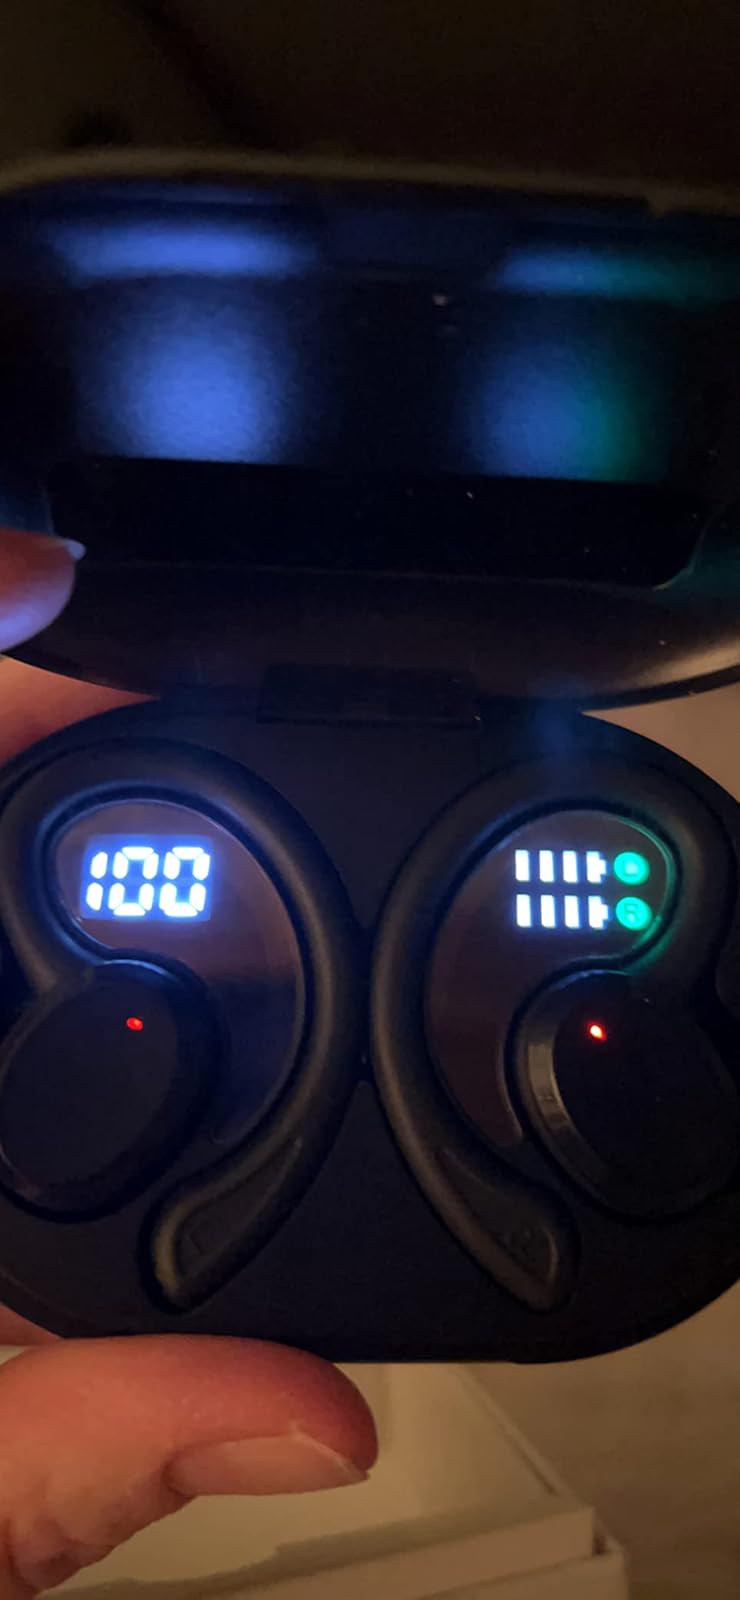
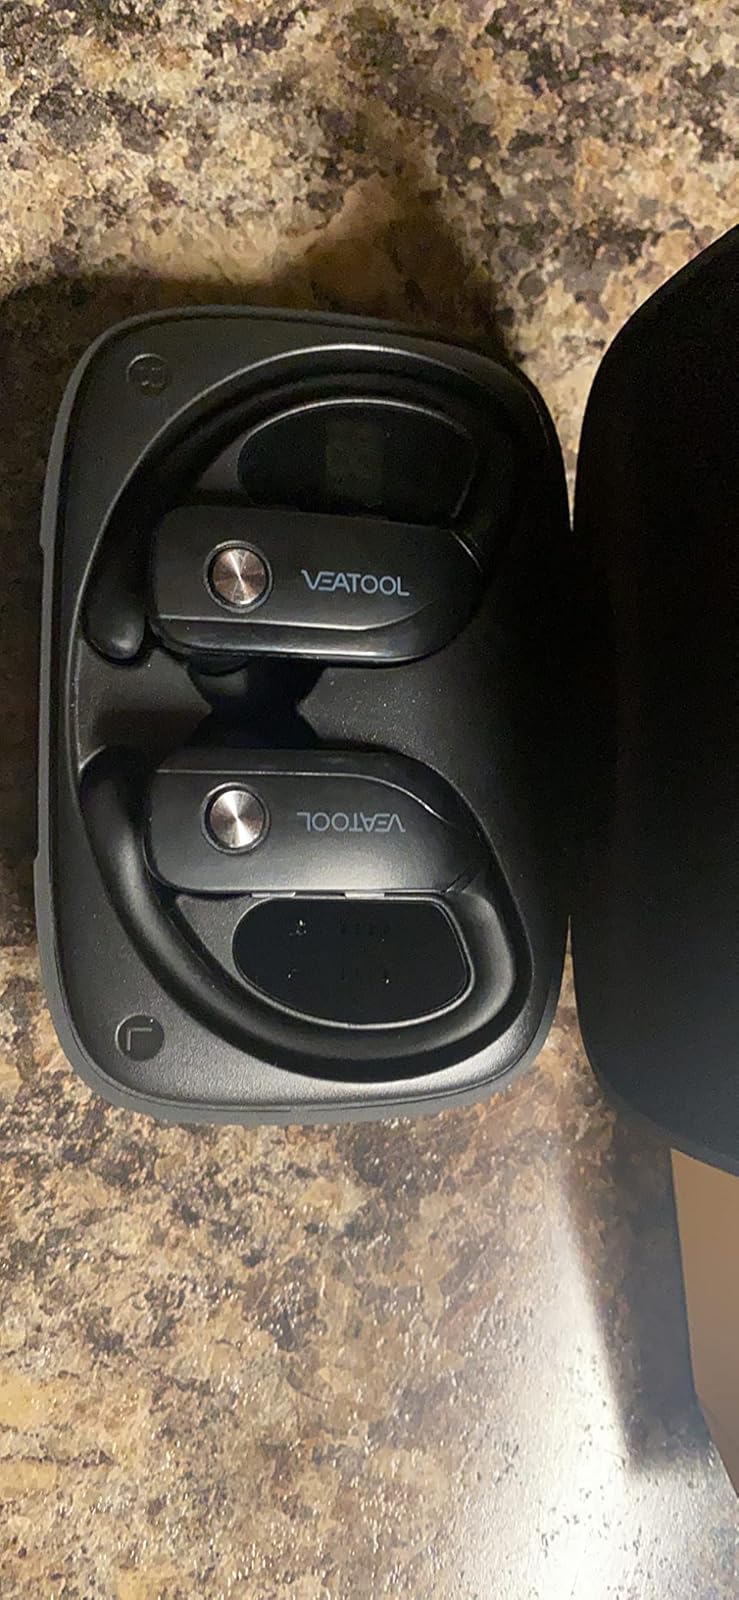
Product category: earbuds
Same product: no